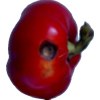
Label: red_pepper